Théâtre Libre (performing arts center)

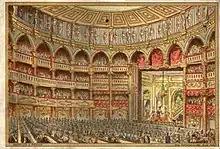
Interior of the Eldorado in the late 19th century.

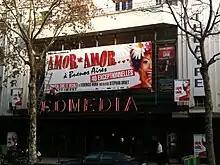
The venue in 2011, then known as Comedia

Théâtre Libre, formerly Eldorado and then Comédia (or Théâtre Comedia), is a 934-capacity performing arts center located at 4 Boulevard de Strasbourg in Paris, France.